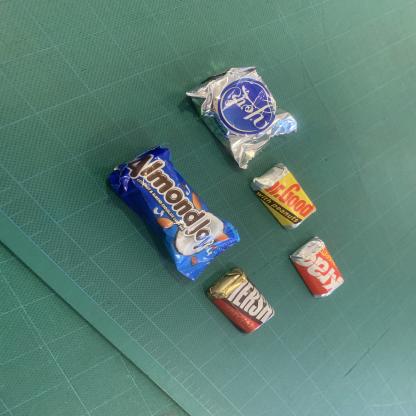
Label: plastics